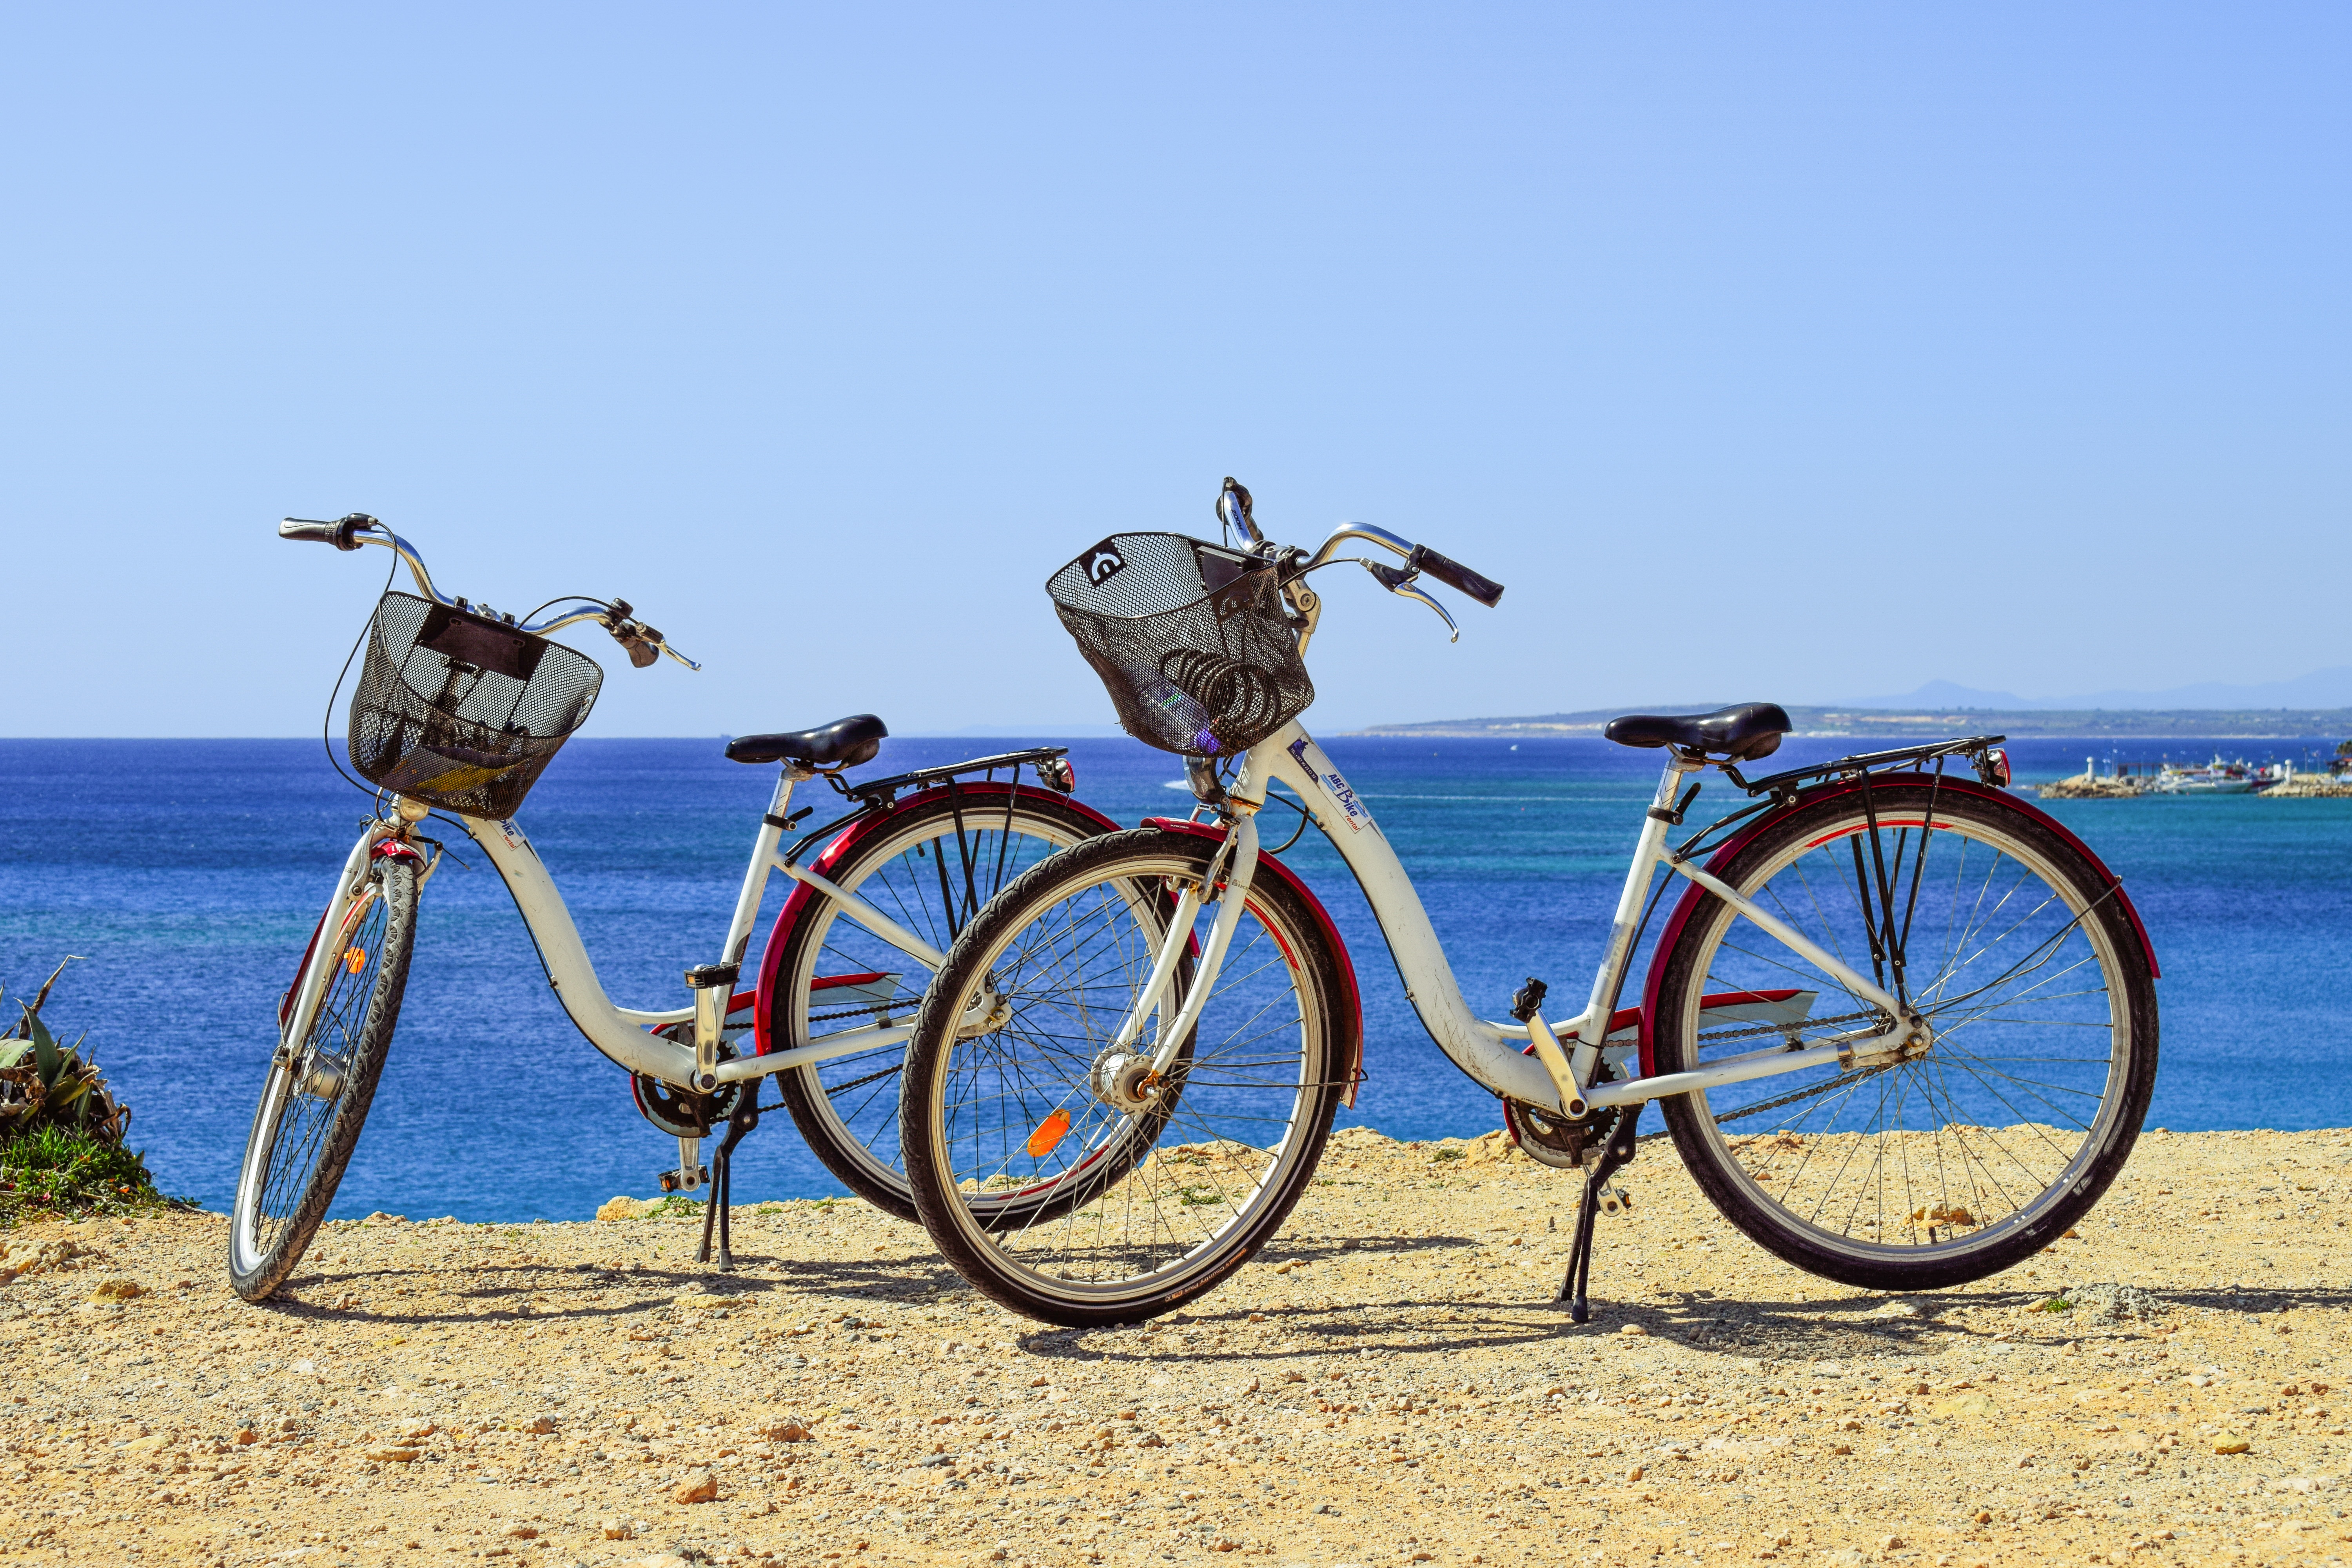
adventure, bicycle, vacation, recreation, vehicle, tourism, leisure, activity, sports equipment, mountain bike, cycling, fun, enjoyment, outdoor activities, land vehicle, cyclo cross bicycle, cyclo cross, bicycle racing, road bicycle, racing bicycle